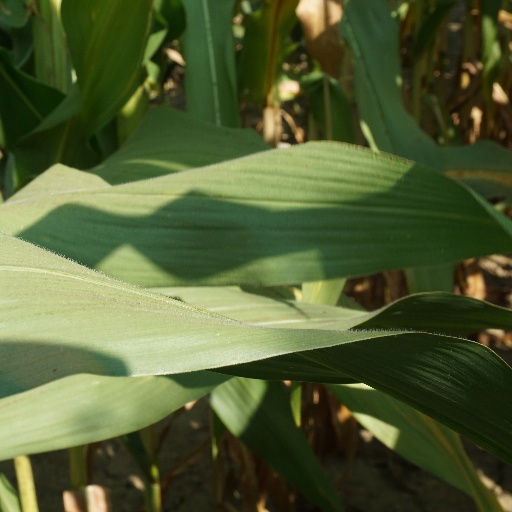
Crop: maize; corn